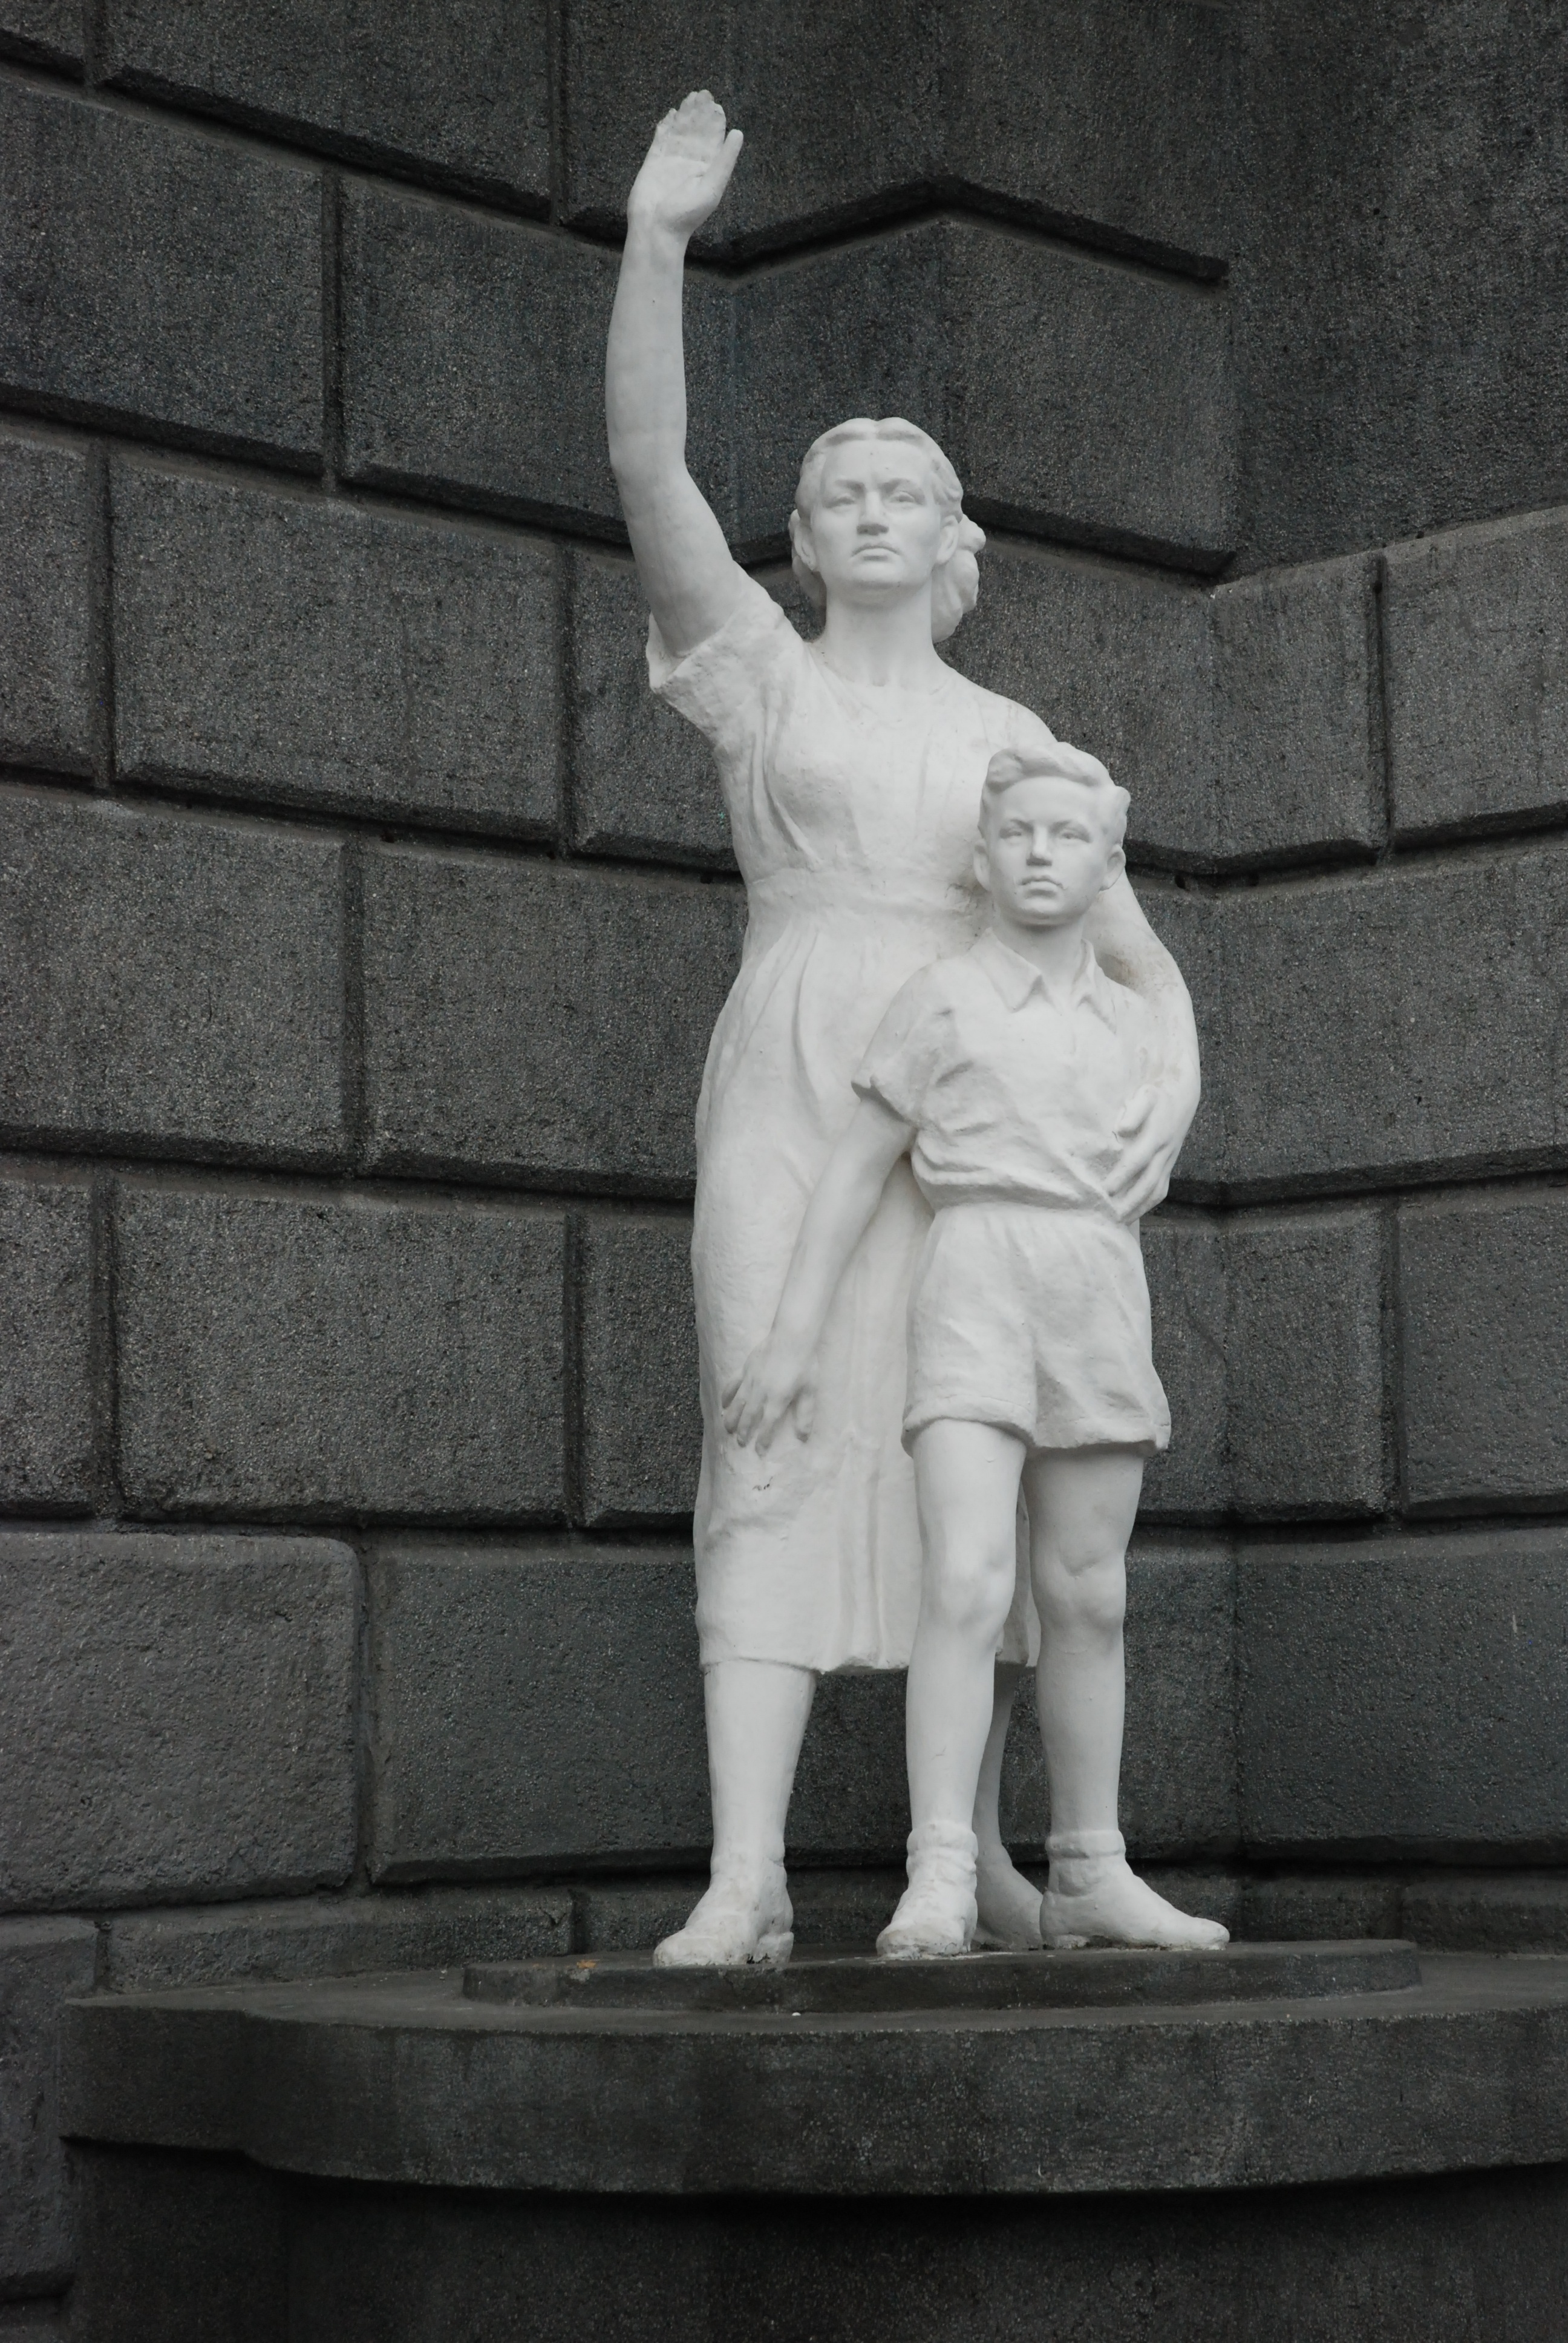
black and white, architecture, white, monument, statue, sitting, landmark, black, monochrome, sculpture, art, temple, photograph, image, russia, monochrome photography, human positions